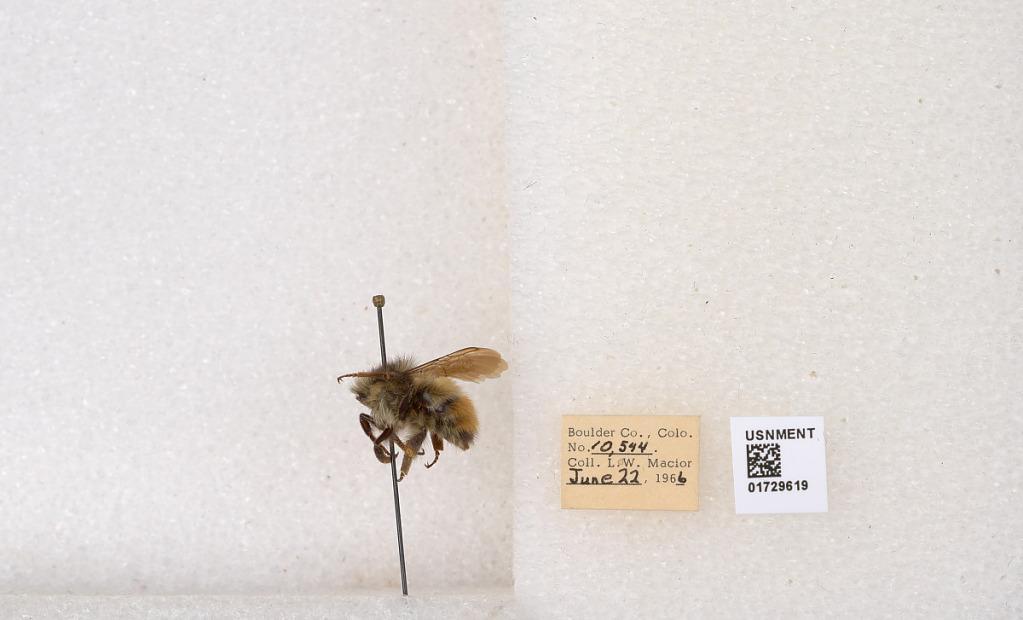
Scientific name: Bombus flavifrons Cresson
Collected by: L. Macior
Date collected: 1966-6-22
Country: United States
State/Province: Colorado
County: Boulder
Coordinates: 40.0925, -105.358